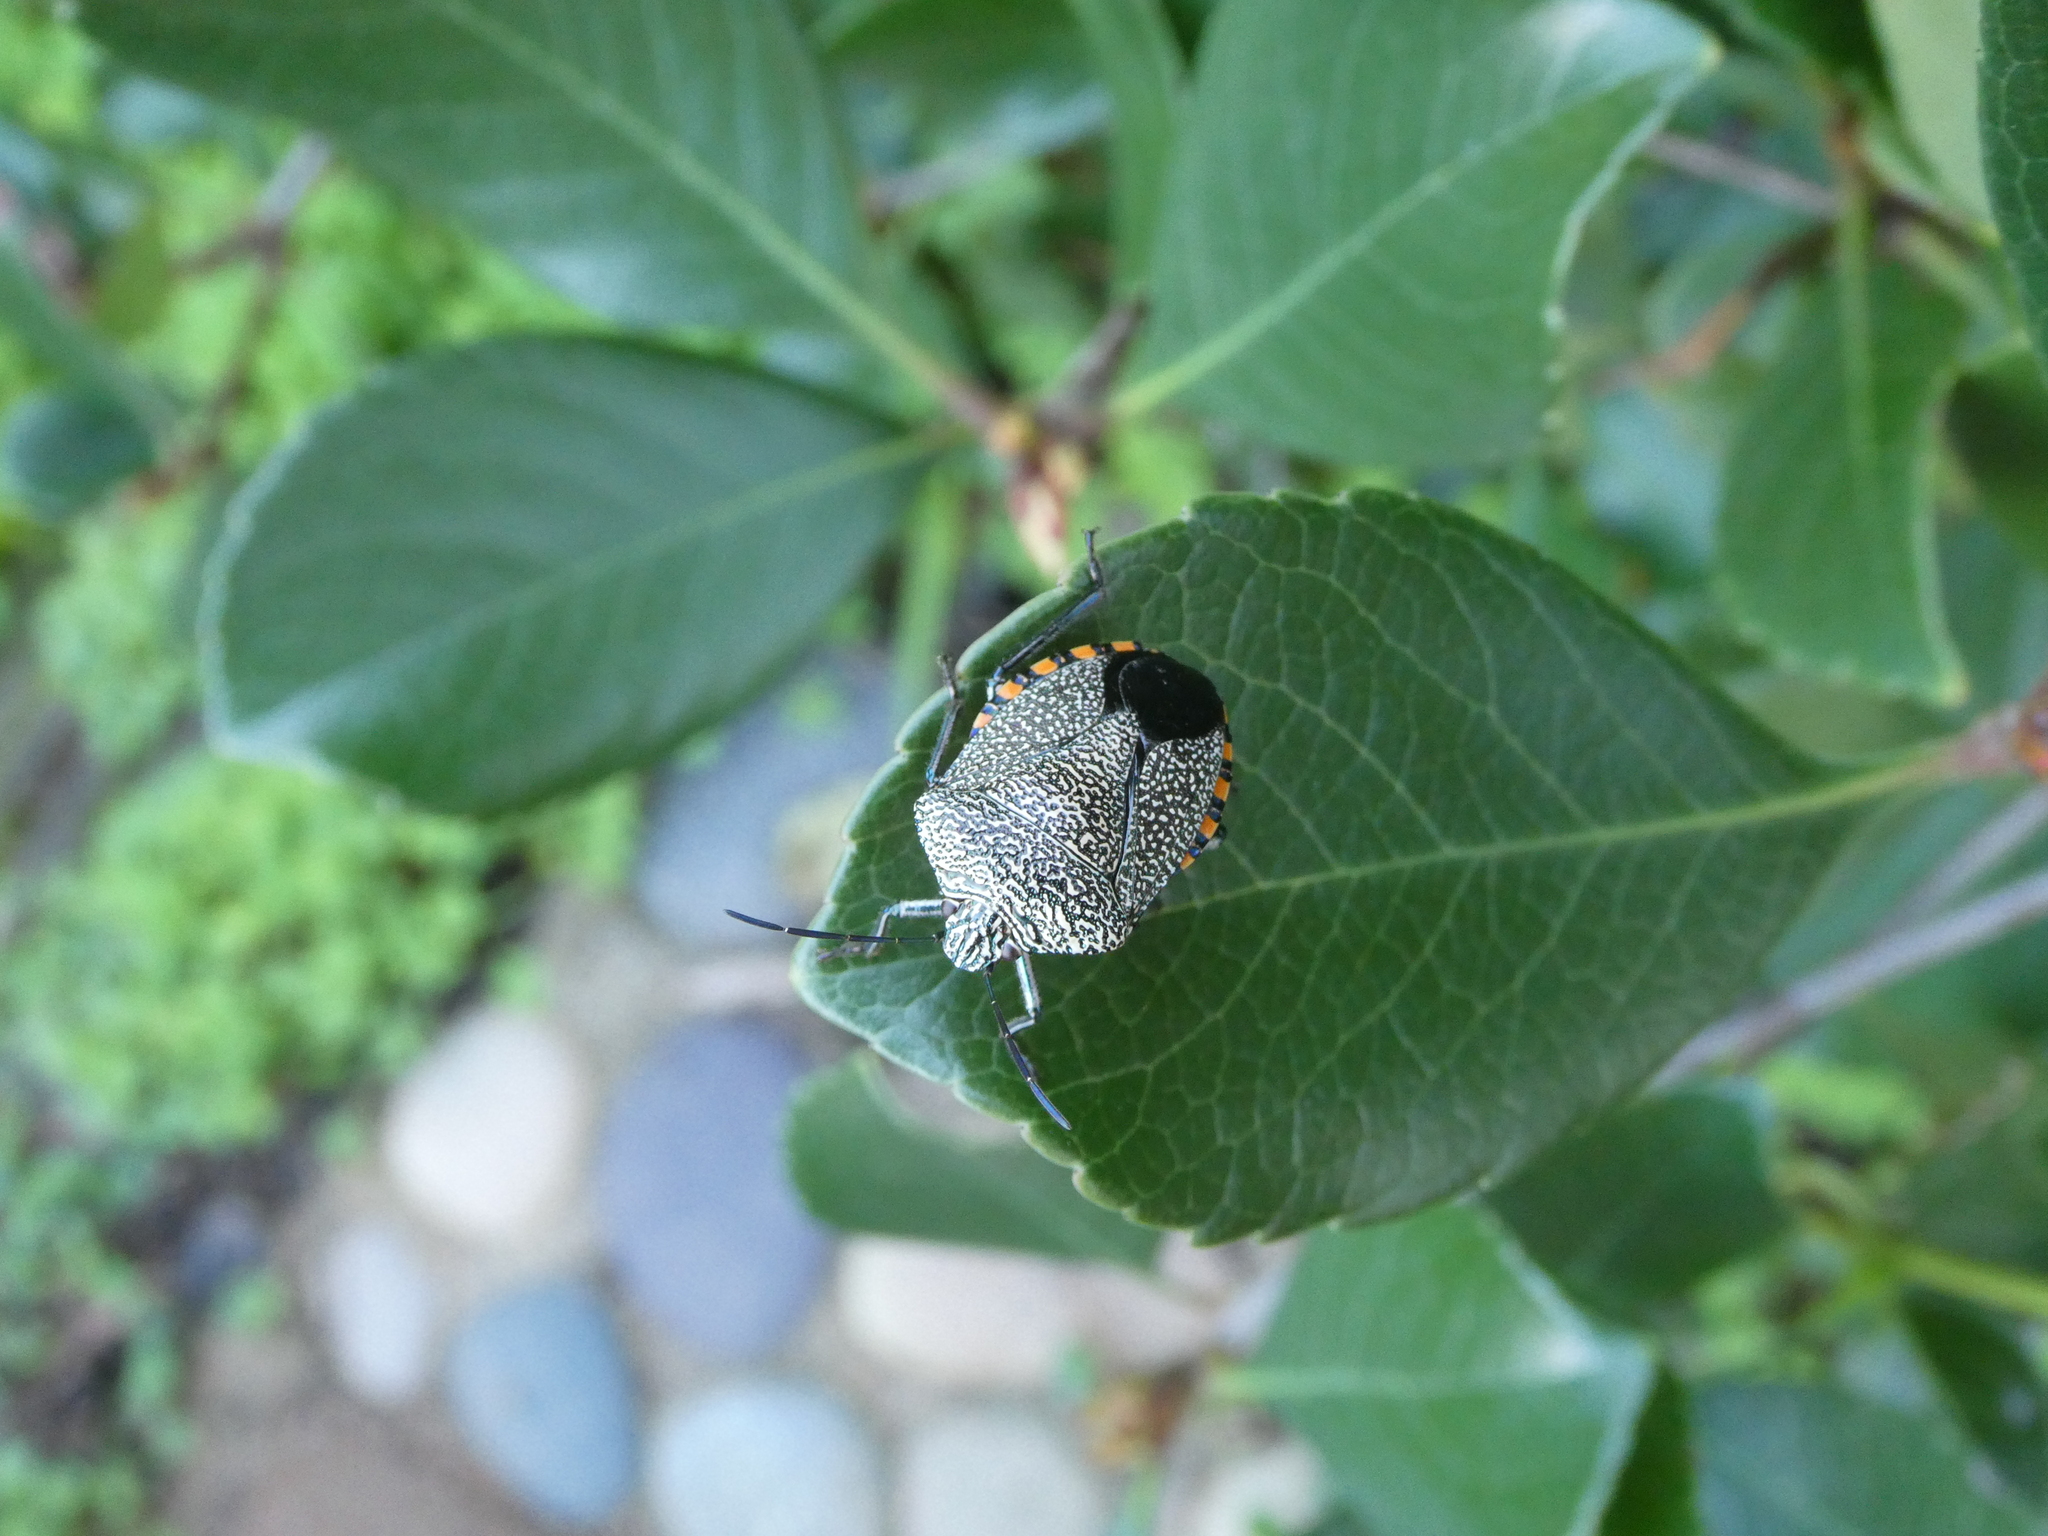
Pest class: stink_bug